Vondelpark

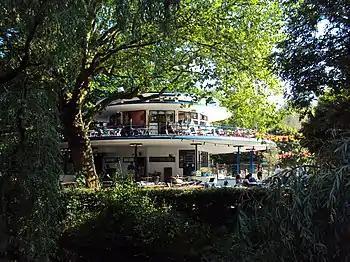
The "Blauwe Theehuis" in 2010

One year later in 1937, the "Blauwe Theehuis" (English: "Blue Tearoom") was opened. This tearoom is a round modernist building, designed by the architectural office Baanders.